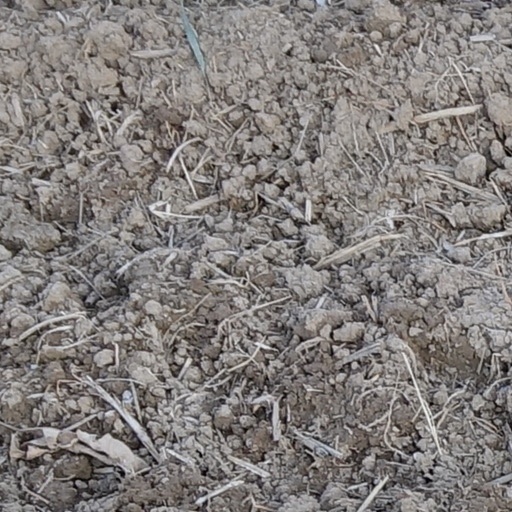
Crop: wheat